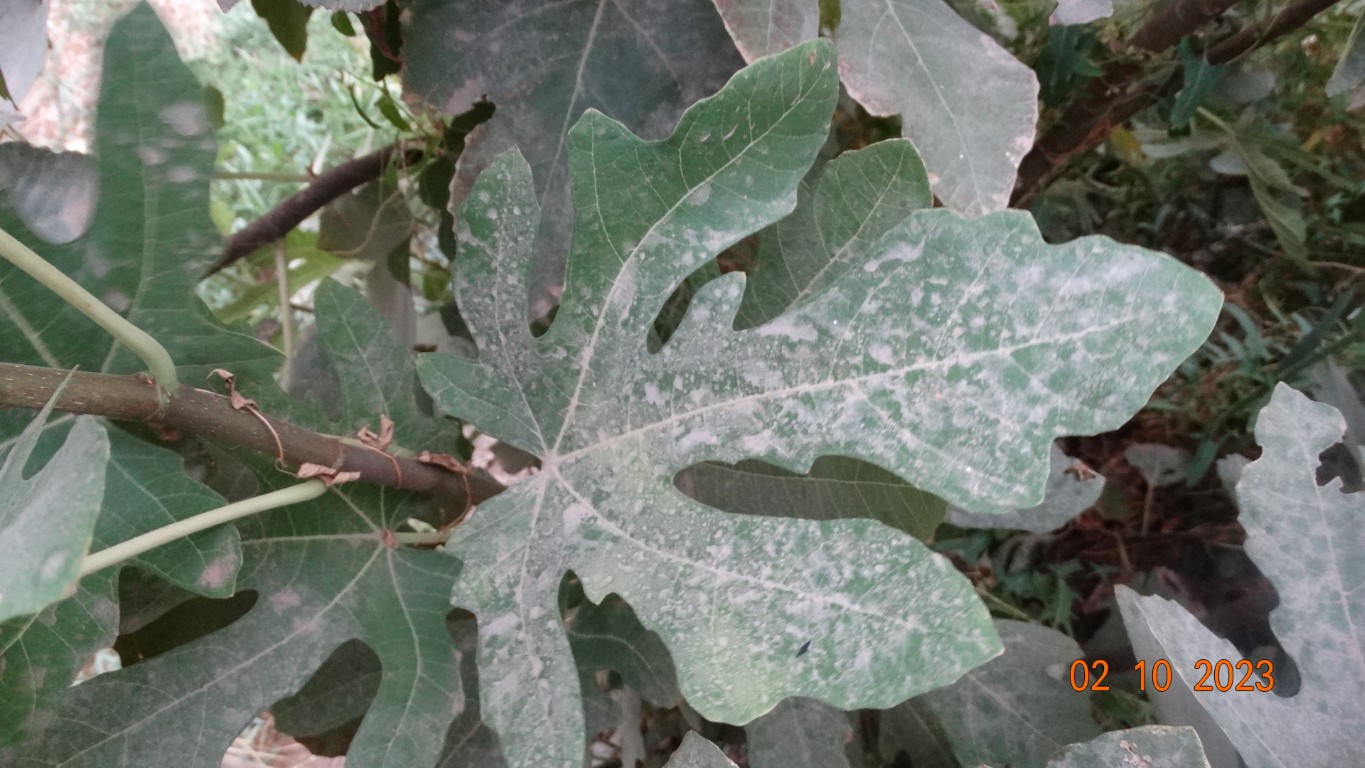
Label: healthy